Pseudoperonospora humuli

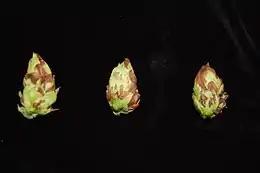
Cones of the hops plant infected with "Pseudoperonospora humuli". The brown coloration is a characteristic symptom.

Downy mildew on hops is caused by the pathogen "Pseudoperonospora humuli", an oomycete protist. "P. humuli" is an obligate biotrophic pathogen, meaning that it can only live and grow in living host tissue. "P. humuli," like most downy mildews, is highly host-specific and thus will only infect hop ("Humulus lupulus") and also Japanese hop ("Humulus japonicas").